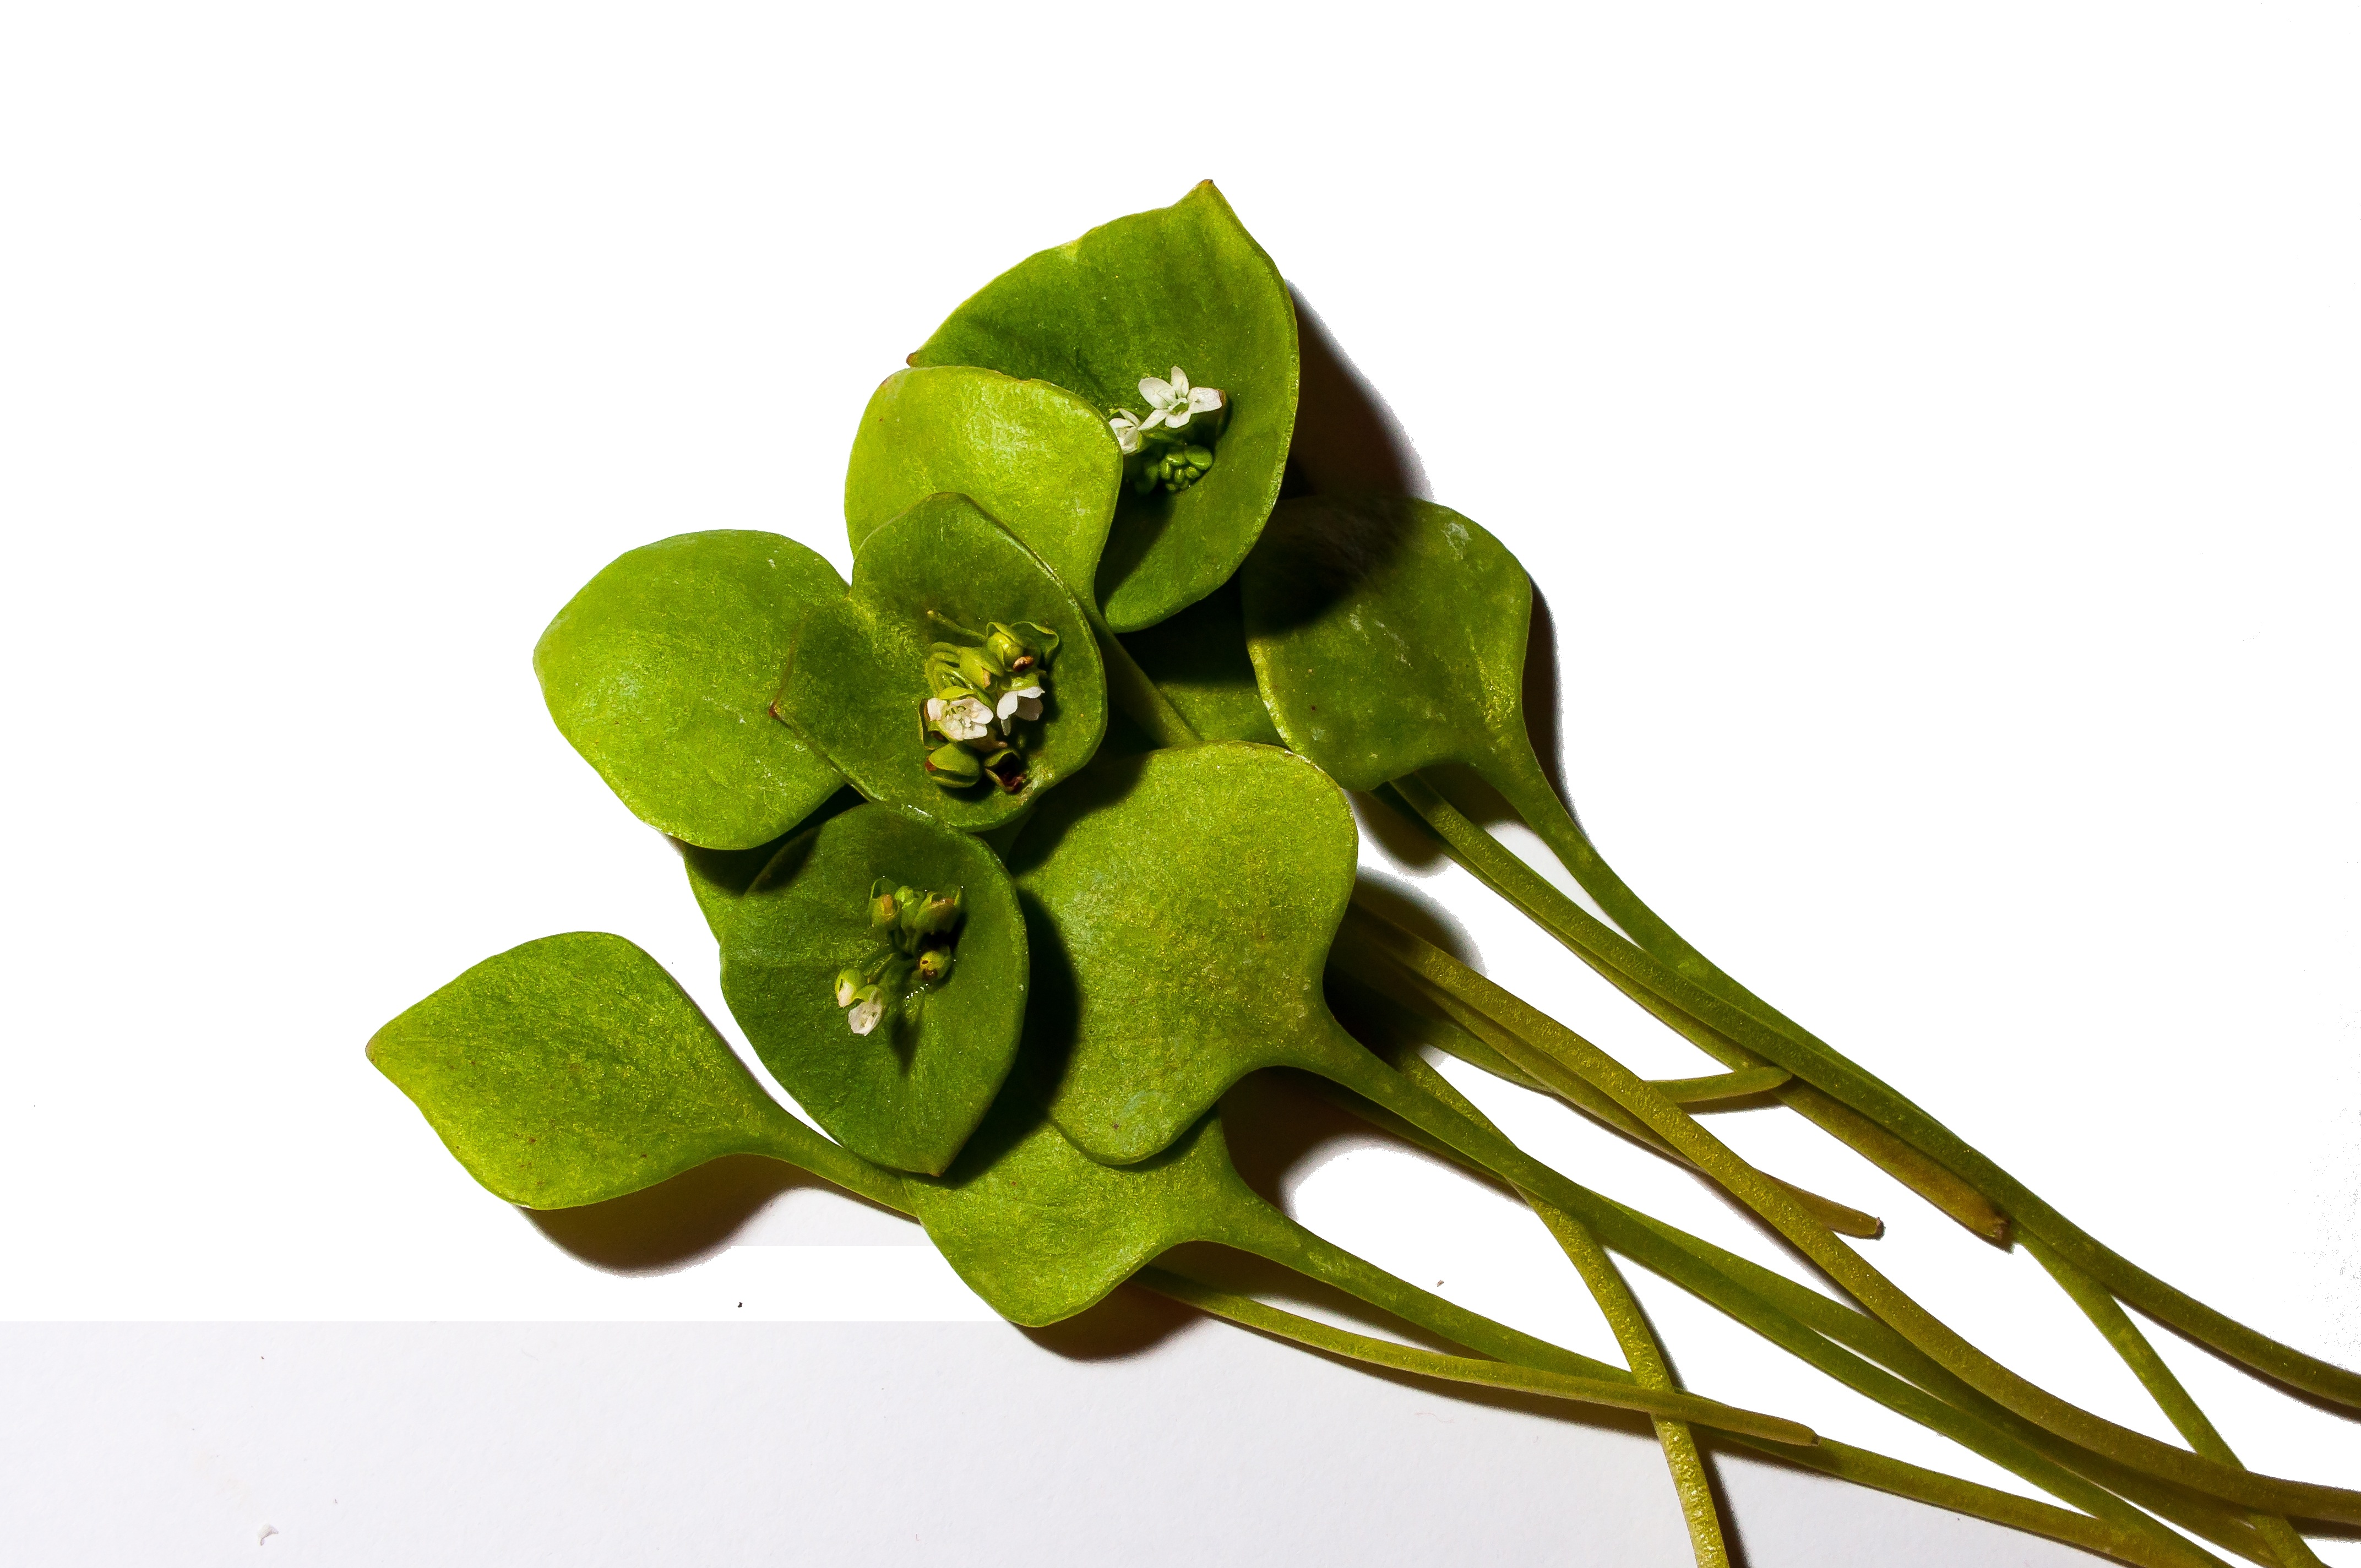
branch, plant, leaf, flower, food, salad, green, produce, healthy, eat, flora, nutrition, tasty, frisch, flowering plant, plant stem, land plant, postelein